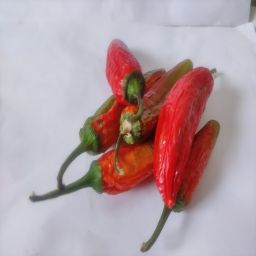
Crop: New Mexico Green Chile
Quality: Old